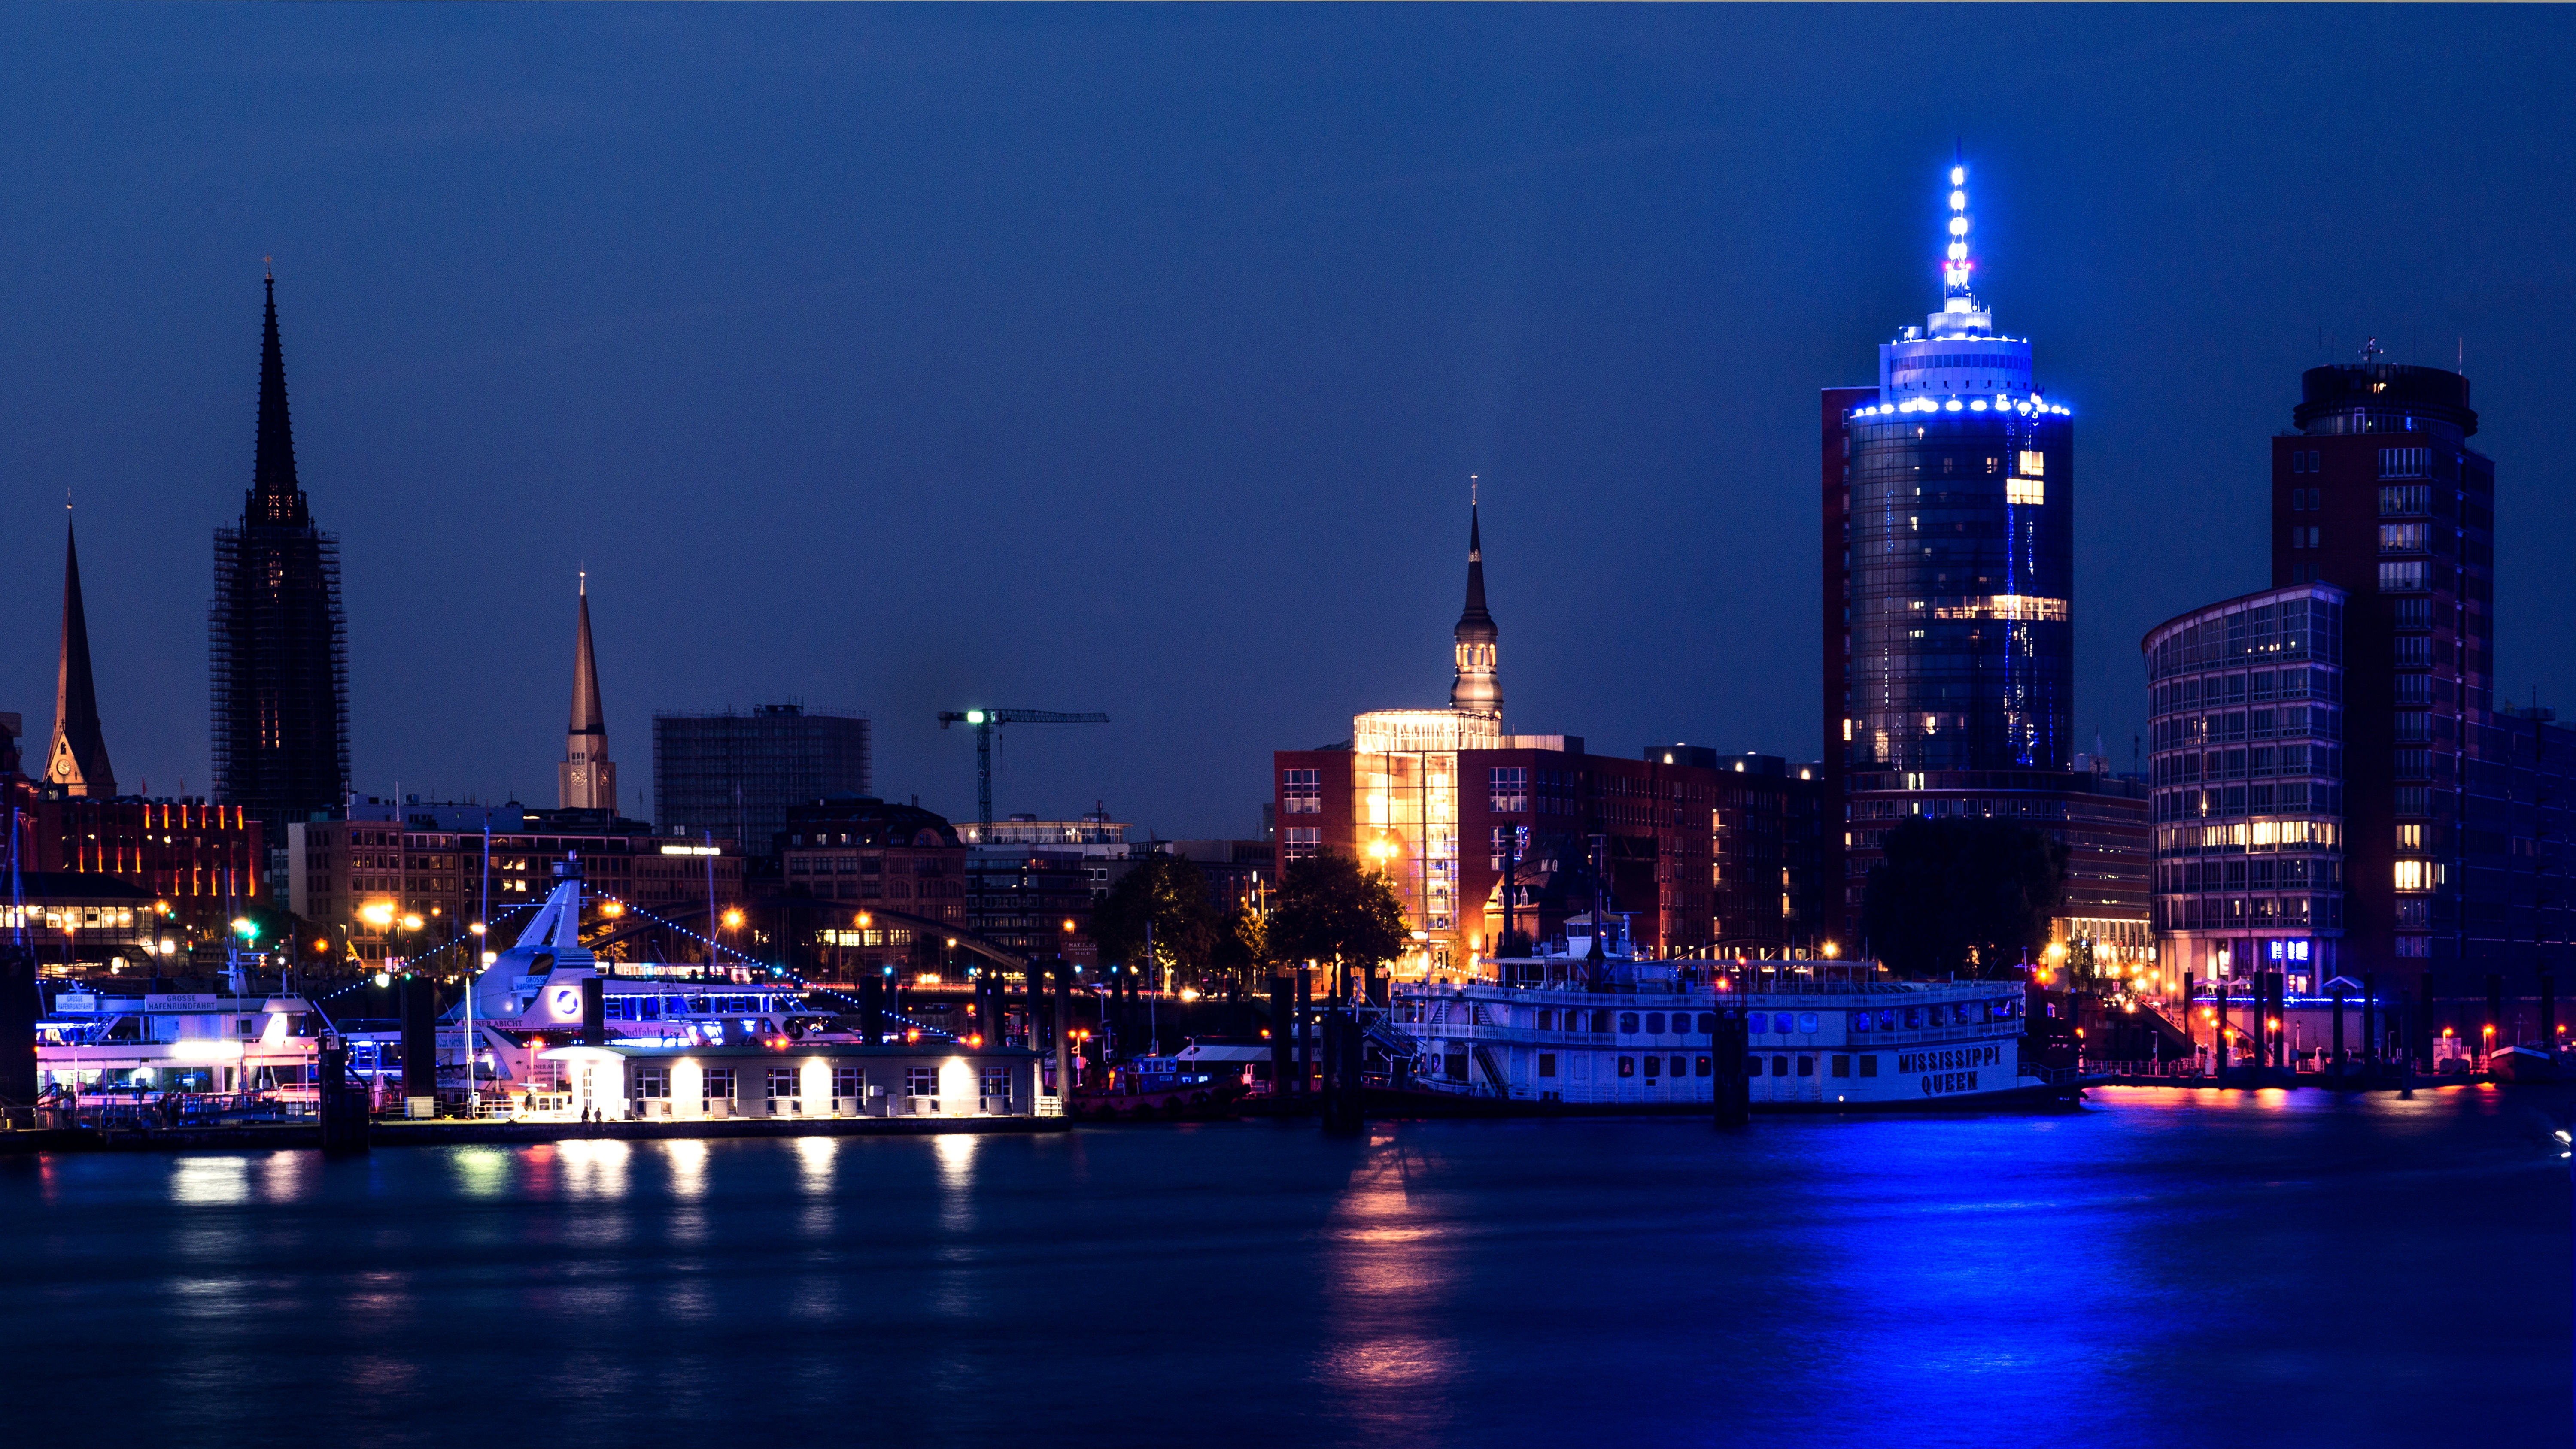
horizon, skyline, night, city, skyscraper, cityscape, downtown, dusk, evening, reflection, landmark, germany, hamburg, metropolis, blue port, sandtorhoeft, geographical feature, human settlement, metropolitan area